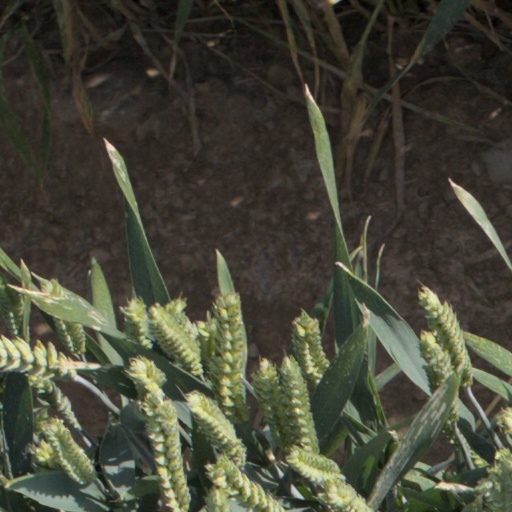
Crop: wheat